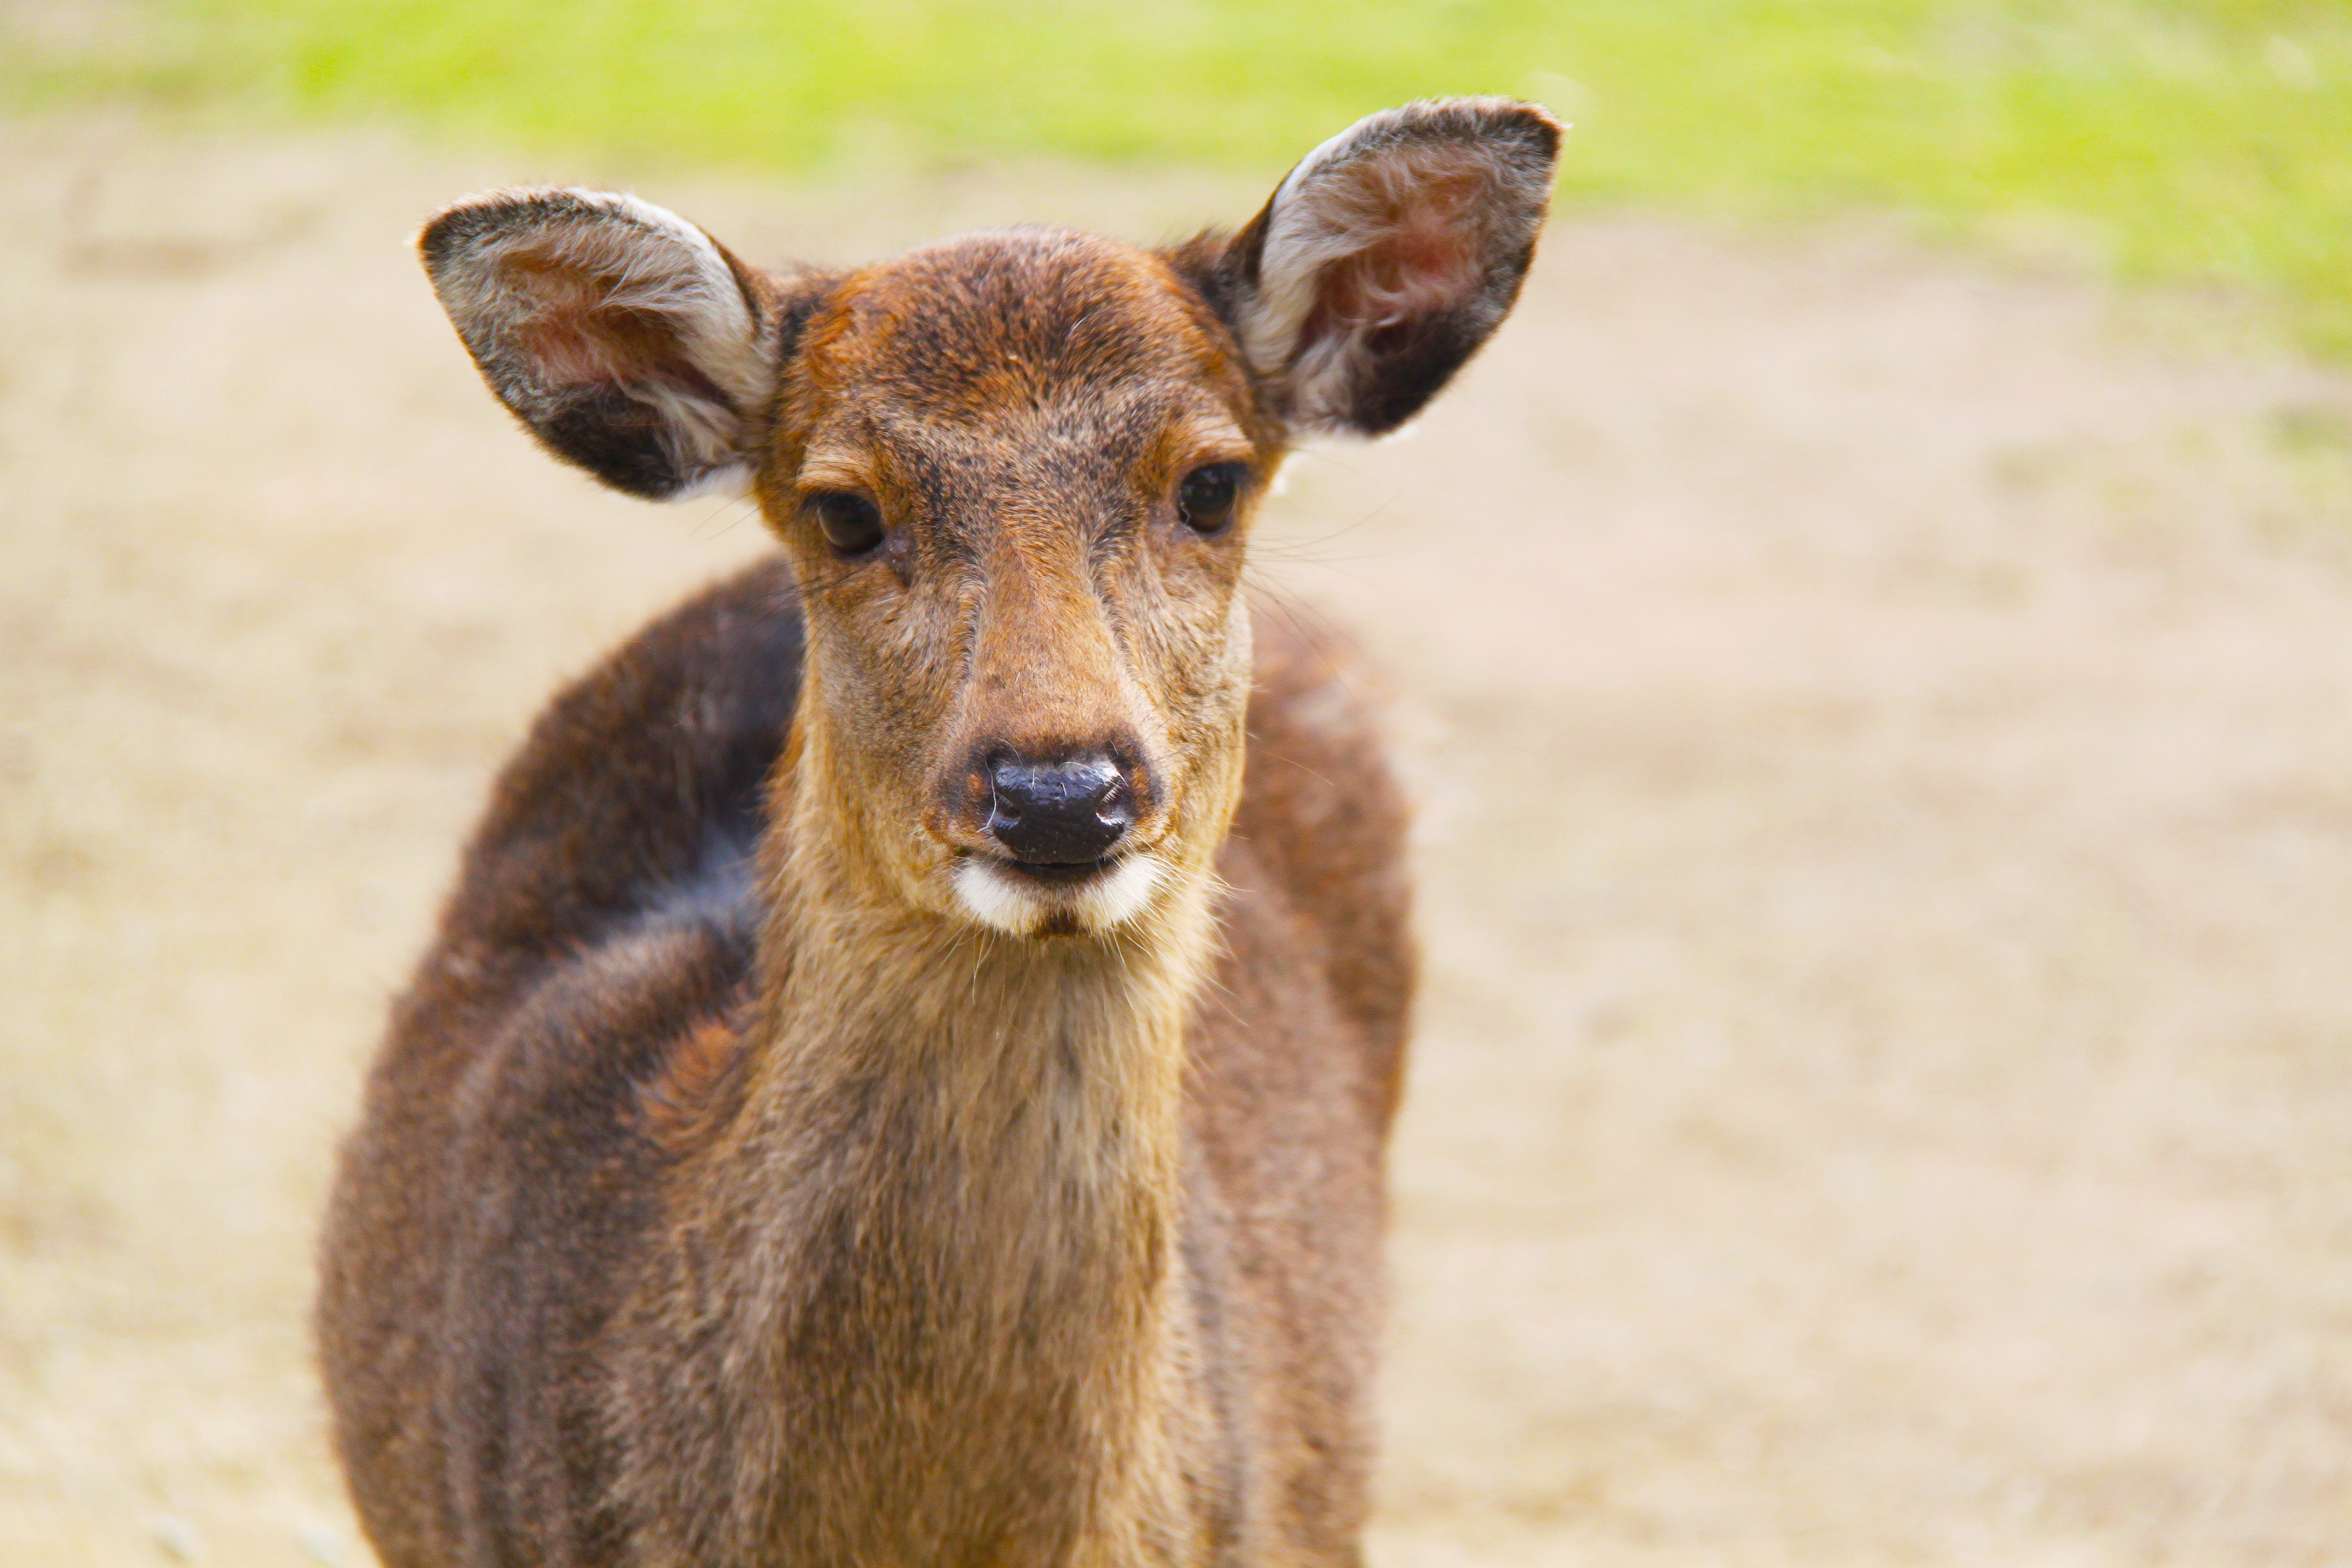
animal, wildlife, deer, mammal, japan, fauna, vertebrate, nara, white tailed deer, cattle like mammal, nara deer park, nara park